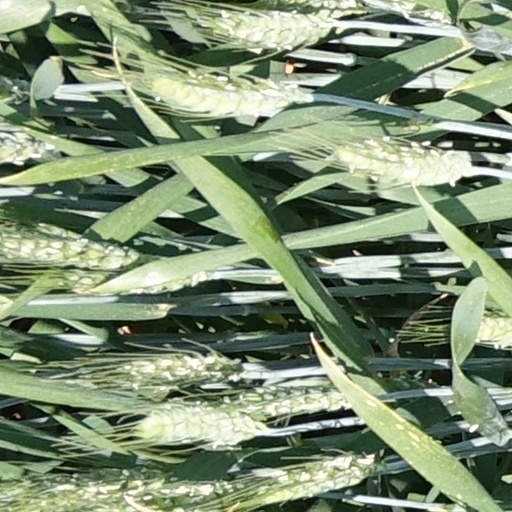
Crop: wheat